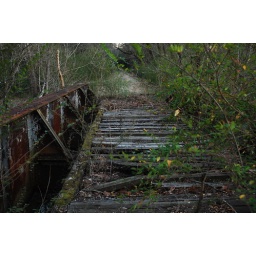
Old road bridge over a creek